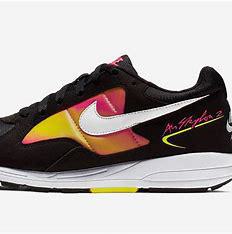
Brand: Nike
Model: Air Skylon Ii